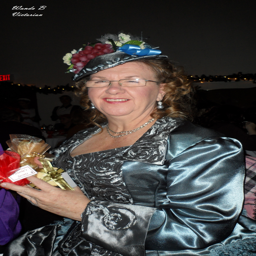
person posing with some of the treats we could buy during the event .